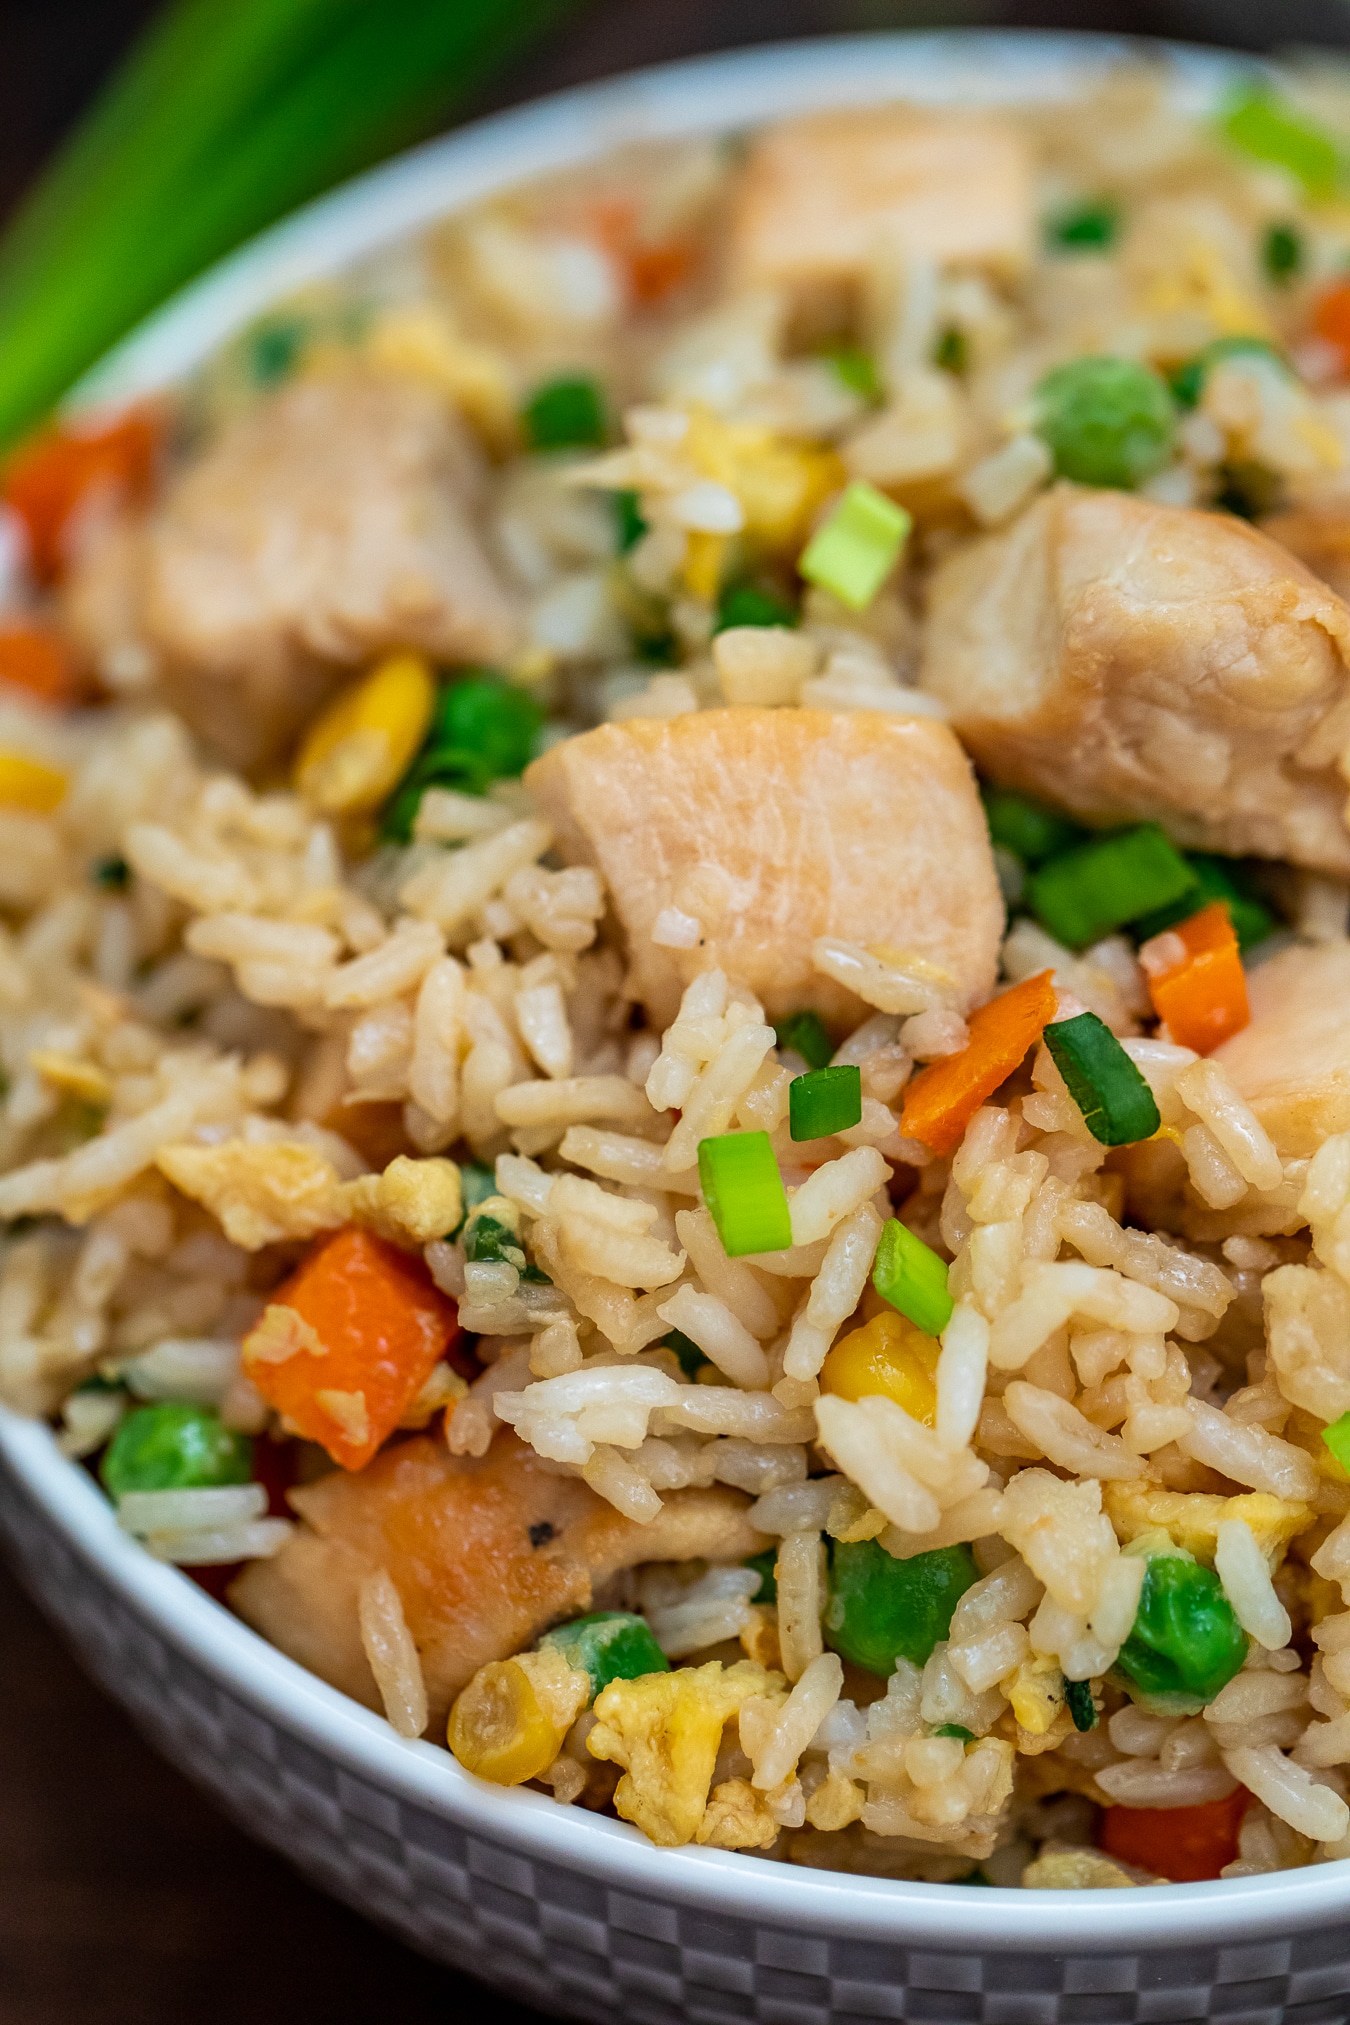
Dish: fried_rice